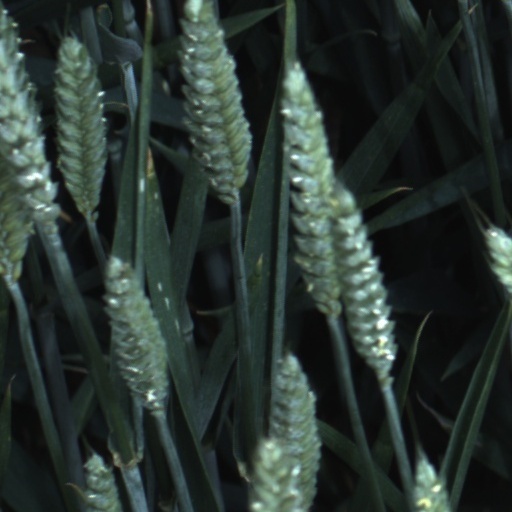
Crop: wheat